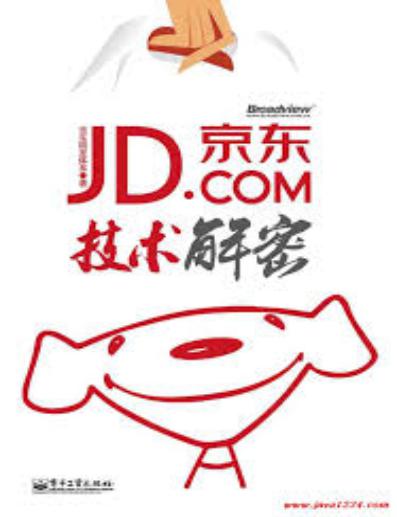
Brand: jd
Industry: Others